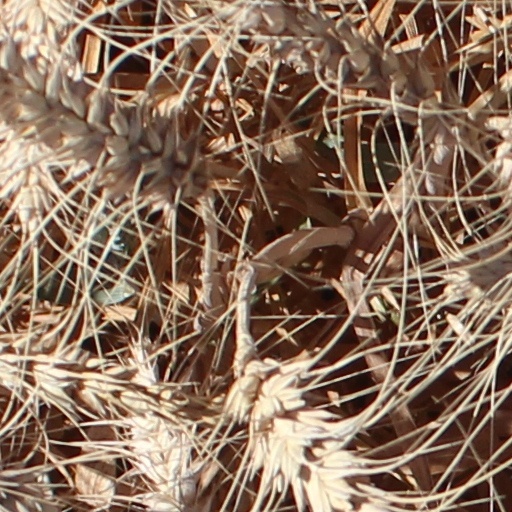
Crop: wheat